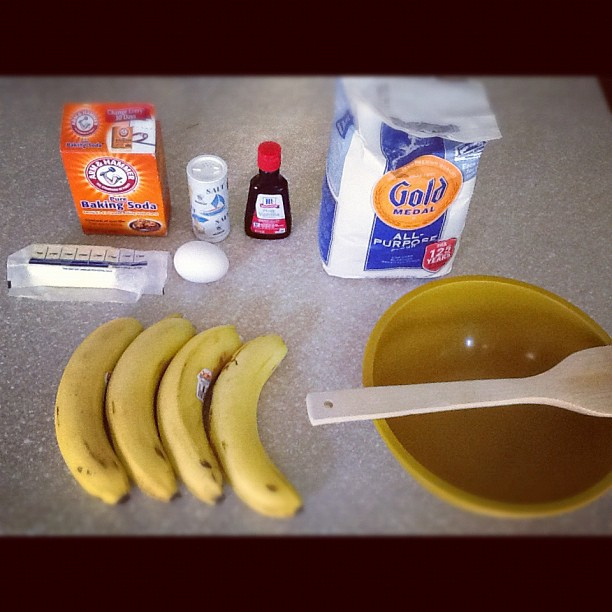
user: Given an image and a question. Answer the question in a short answer. Question: What could you cook with these ingredients? Short Answer:
assistant: banana bread